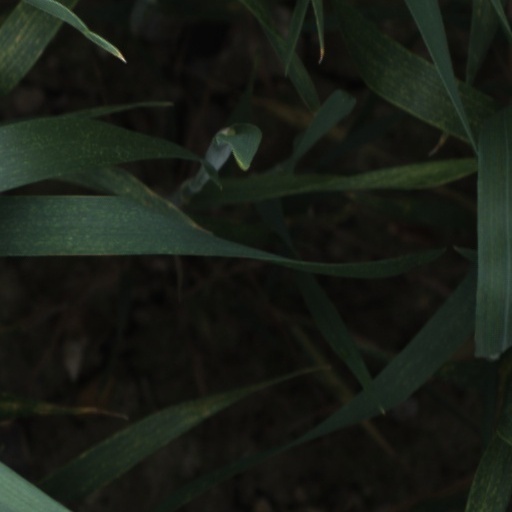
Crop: wheat